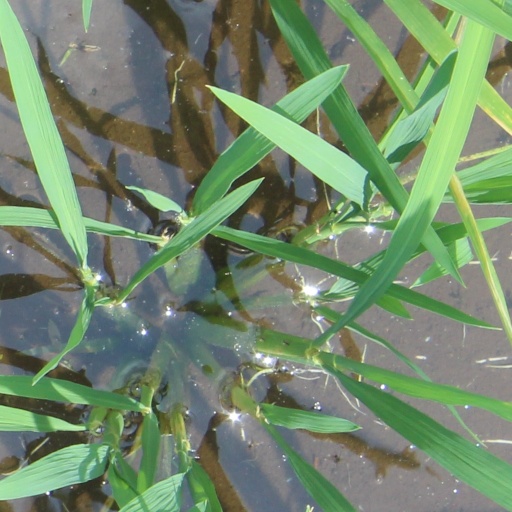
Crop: rice